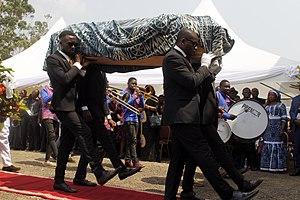
Un corps d’élites spécialisé dans le transport des dépouilles à Bana au Cameroun. This is an image with the theme ""Africa on the Move or Transport"" from: Cameroon"
Le ndop ou dze ndouop ou nji ndop est une étoffe traditionnelle et rituelle bamiléké.